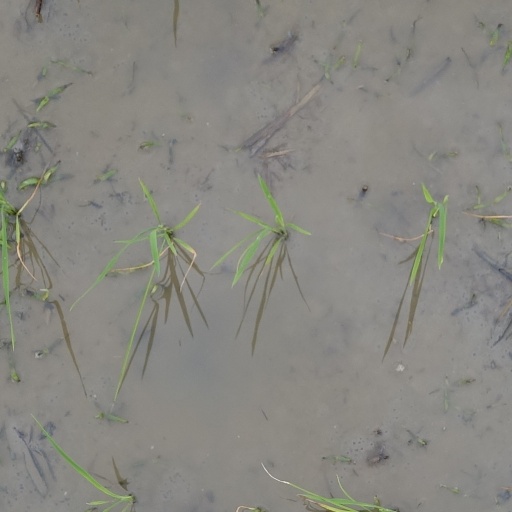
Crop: rice